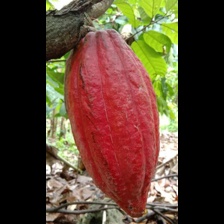
Label: sana